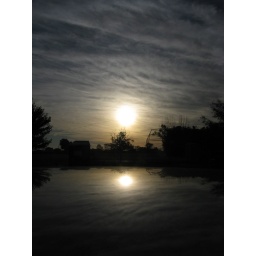
Or just the reflection of the sky in a car roof; you decide.